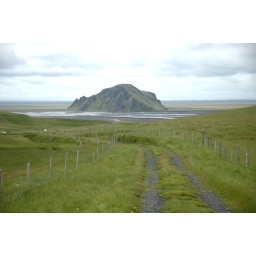
DSC_8075_HI river bed island in iceland